Catherine Morland

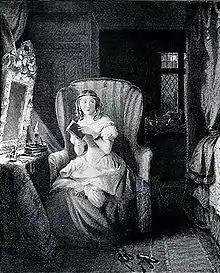
Catherine frightening herself with “Mysteries of Udolpho”

Catherine Morland is the heroine of Jane Austen's 1817 novel "Northanger Abbey". A modest, kind-hearted ingénue, she is led by her reading of Gothic literature to misinterpret much of the social world she encounters.